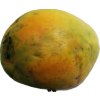
Label: papaya